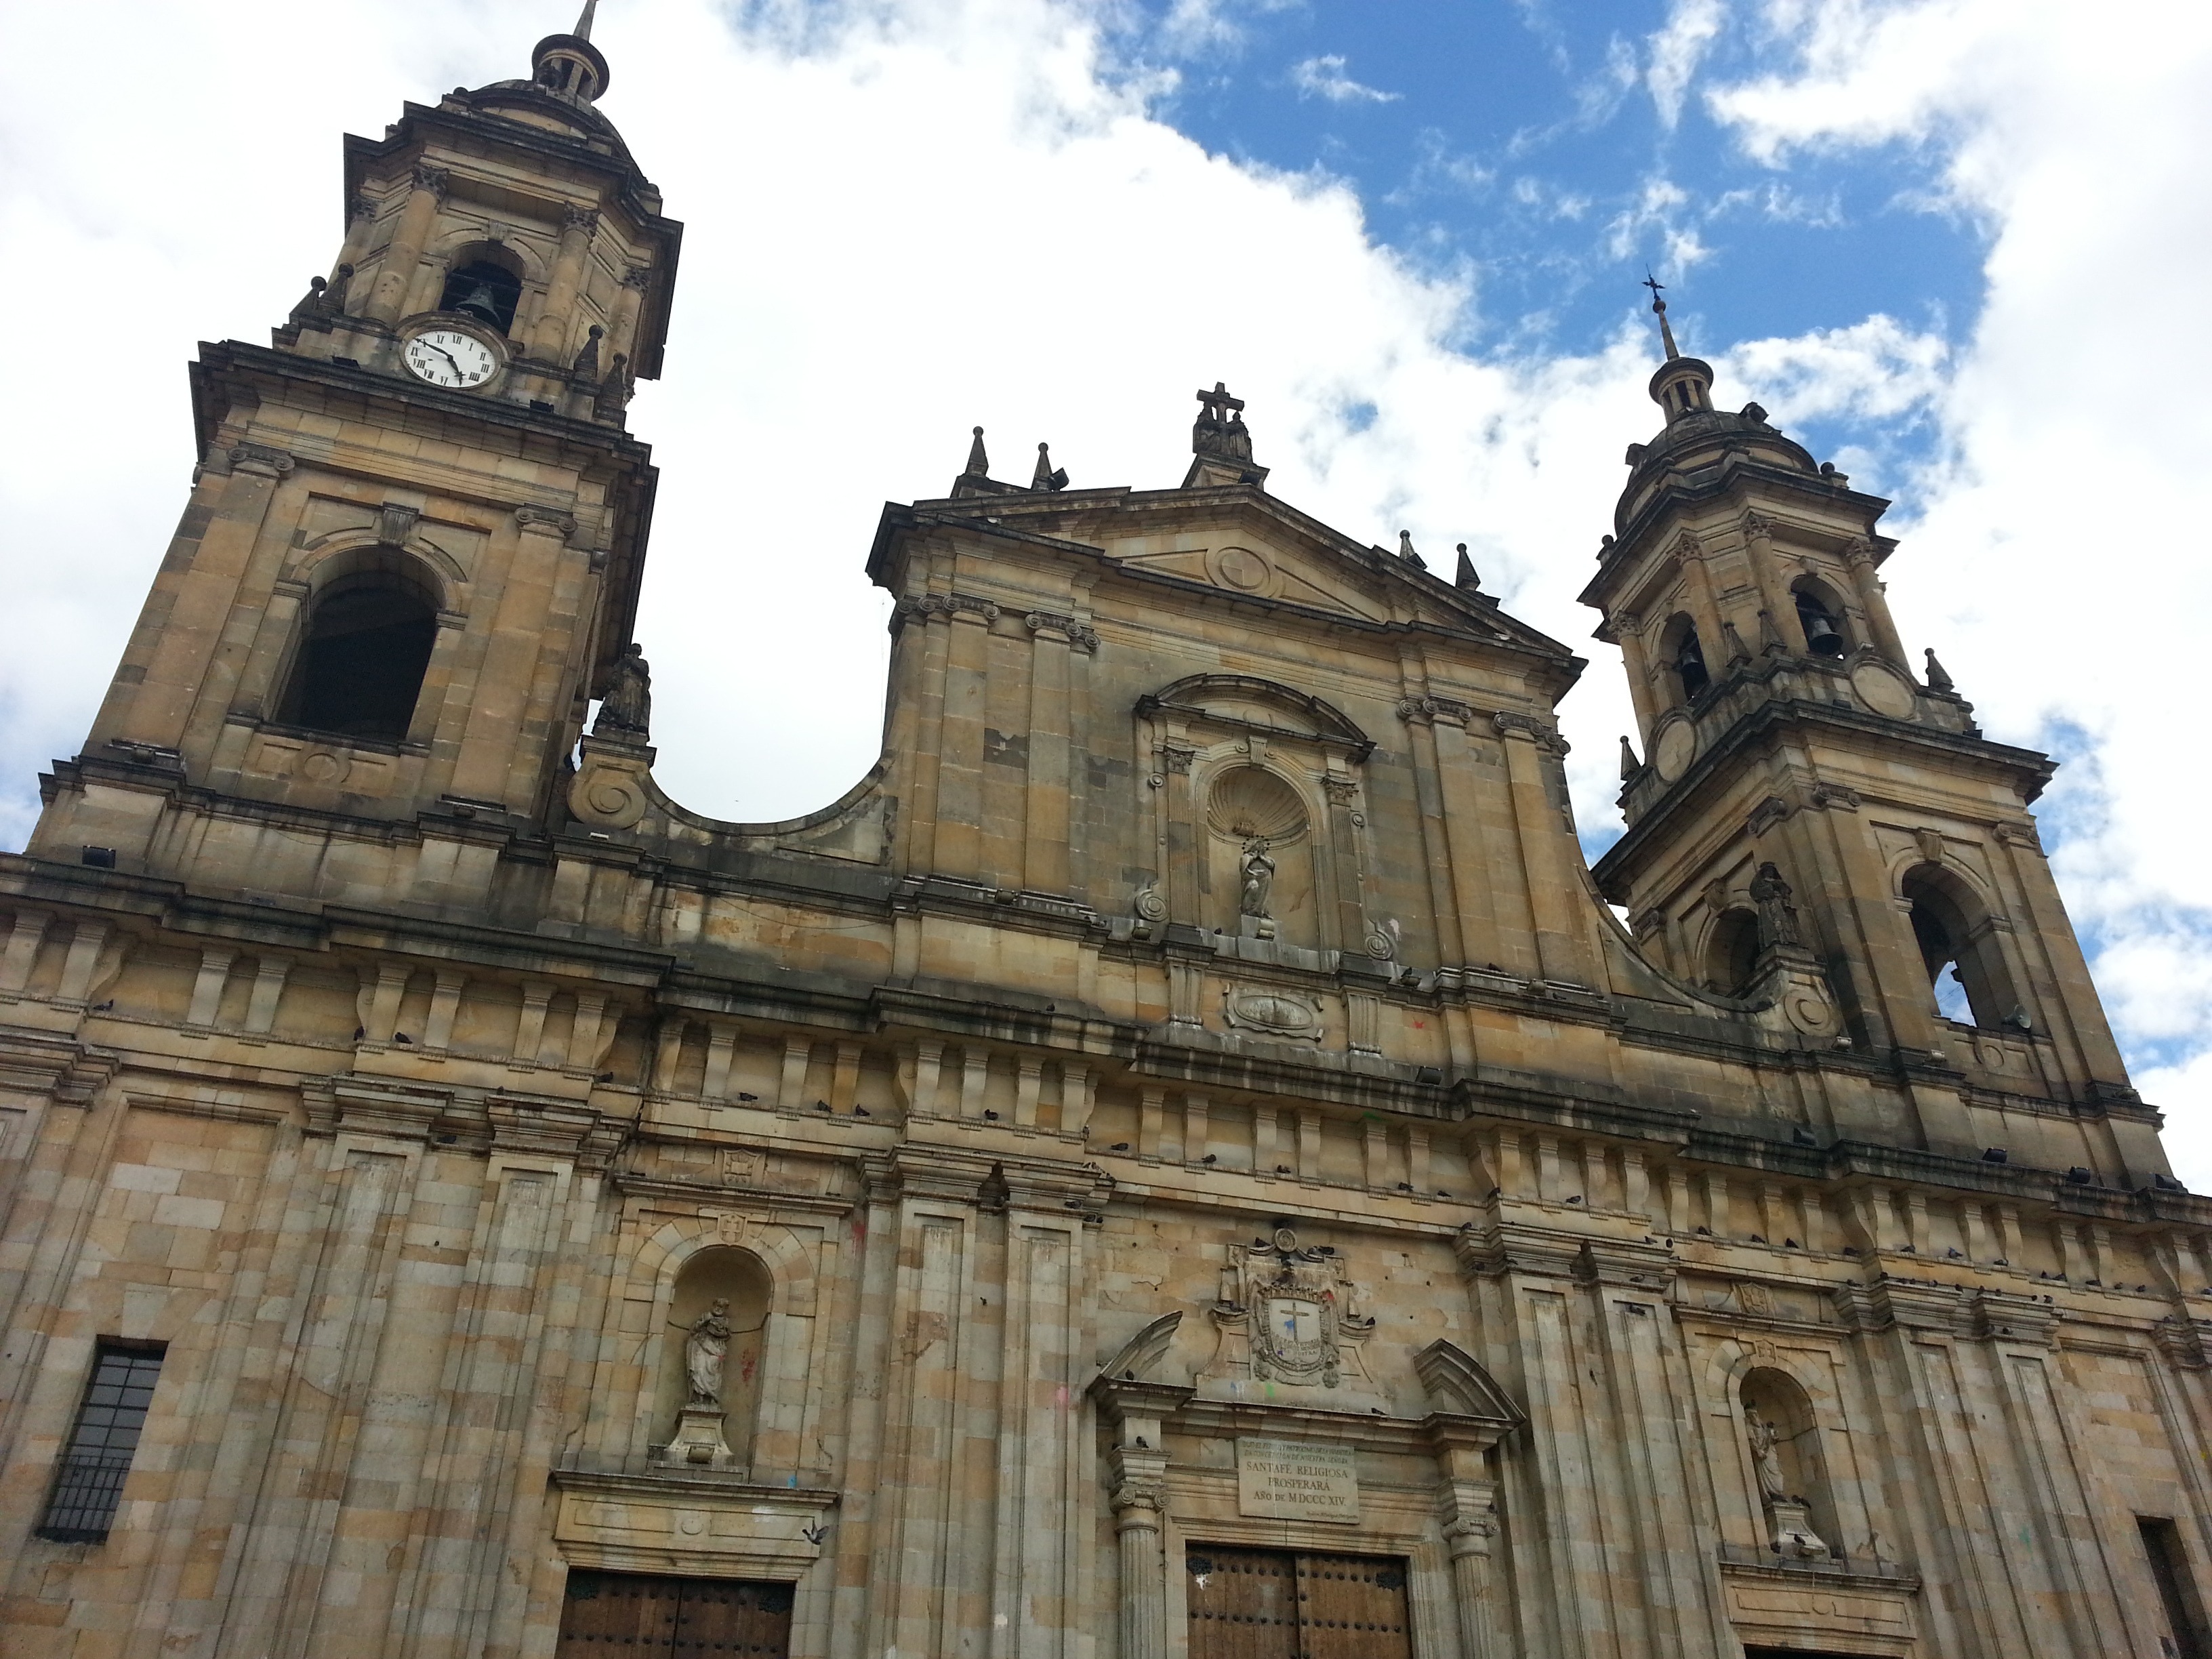
building, tower, landmark, facade, church, cathedral, place of worship, bell tower, medieval architecture, spire, steeple, monastery, synagogue, basilica, colombia, gothic architecture, bogota, historic site, byzantine architecture, bolivar park